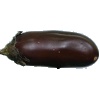
Label: eggplant